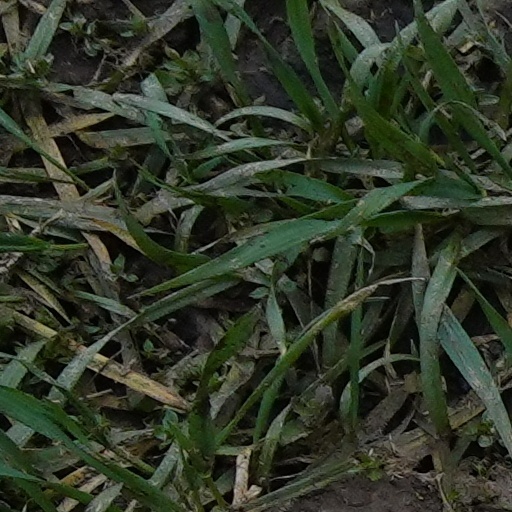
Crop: wheat